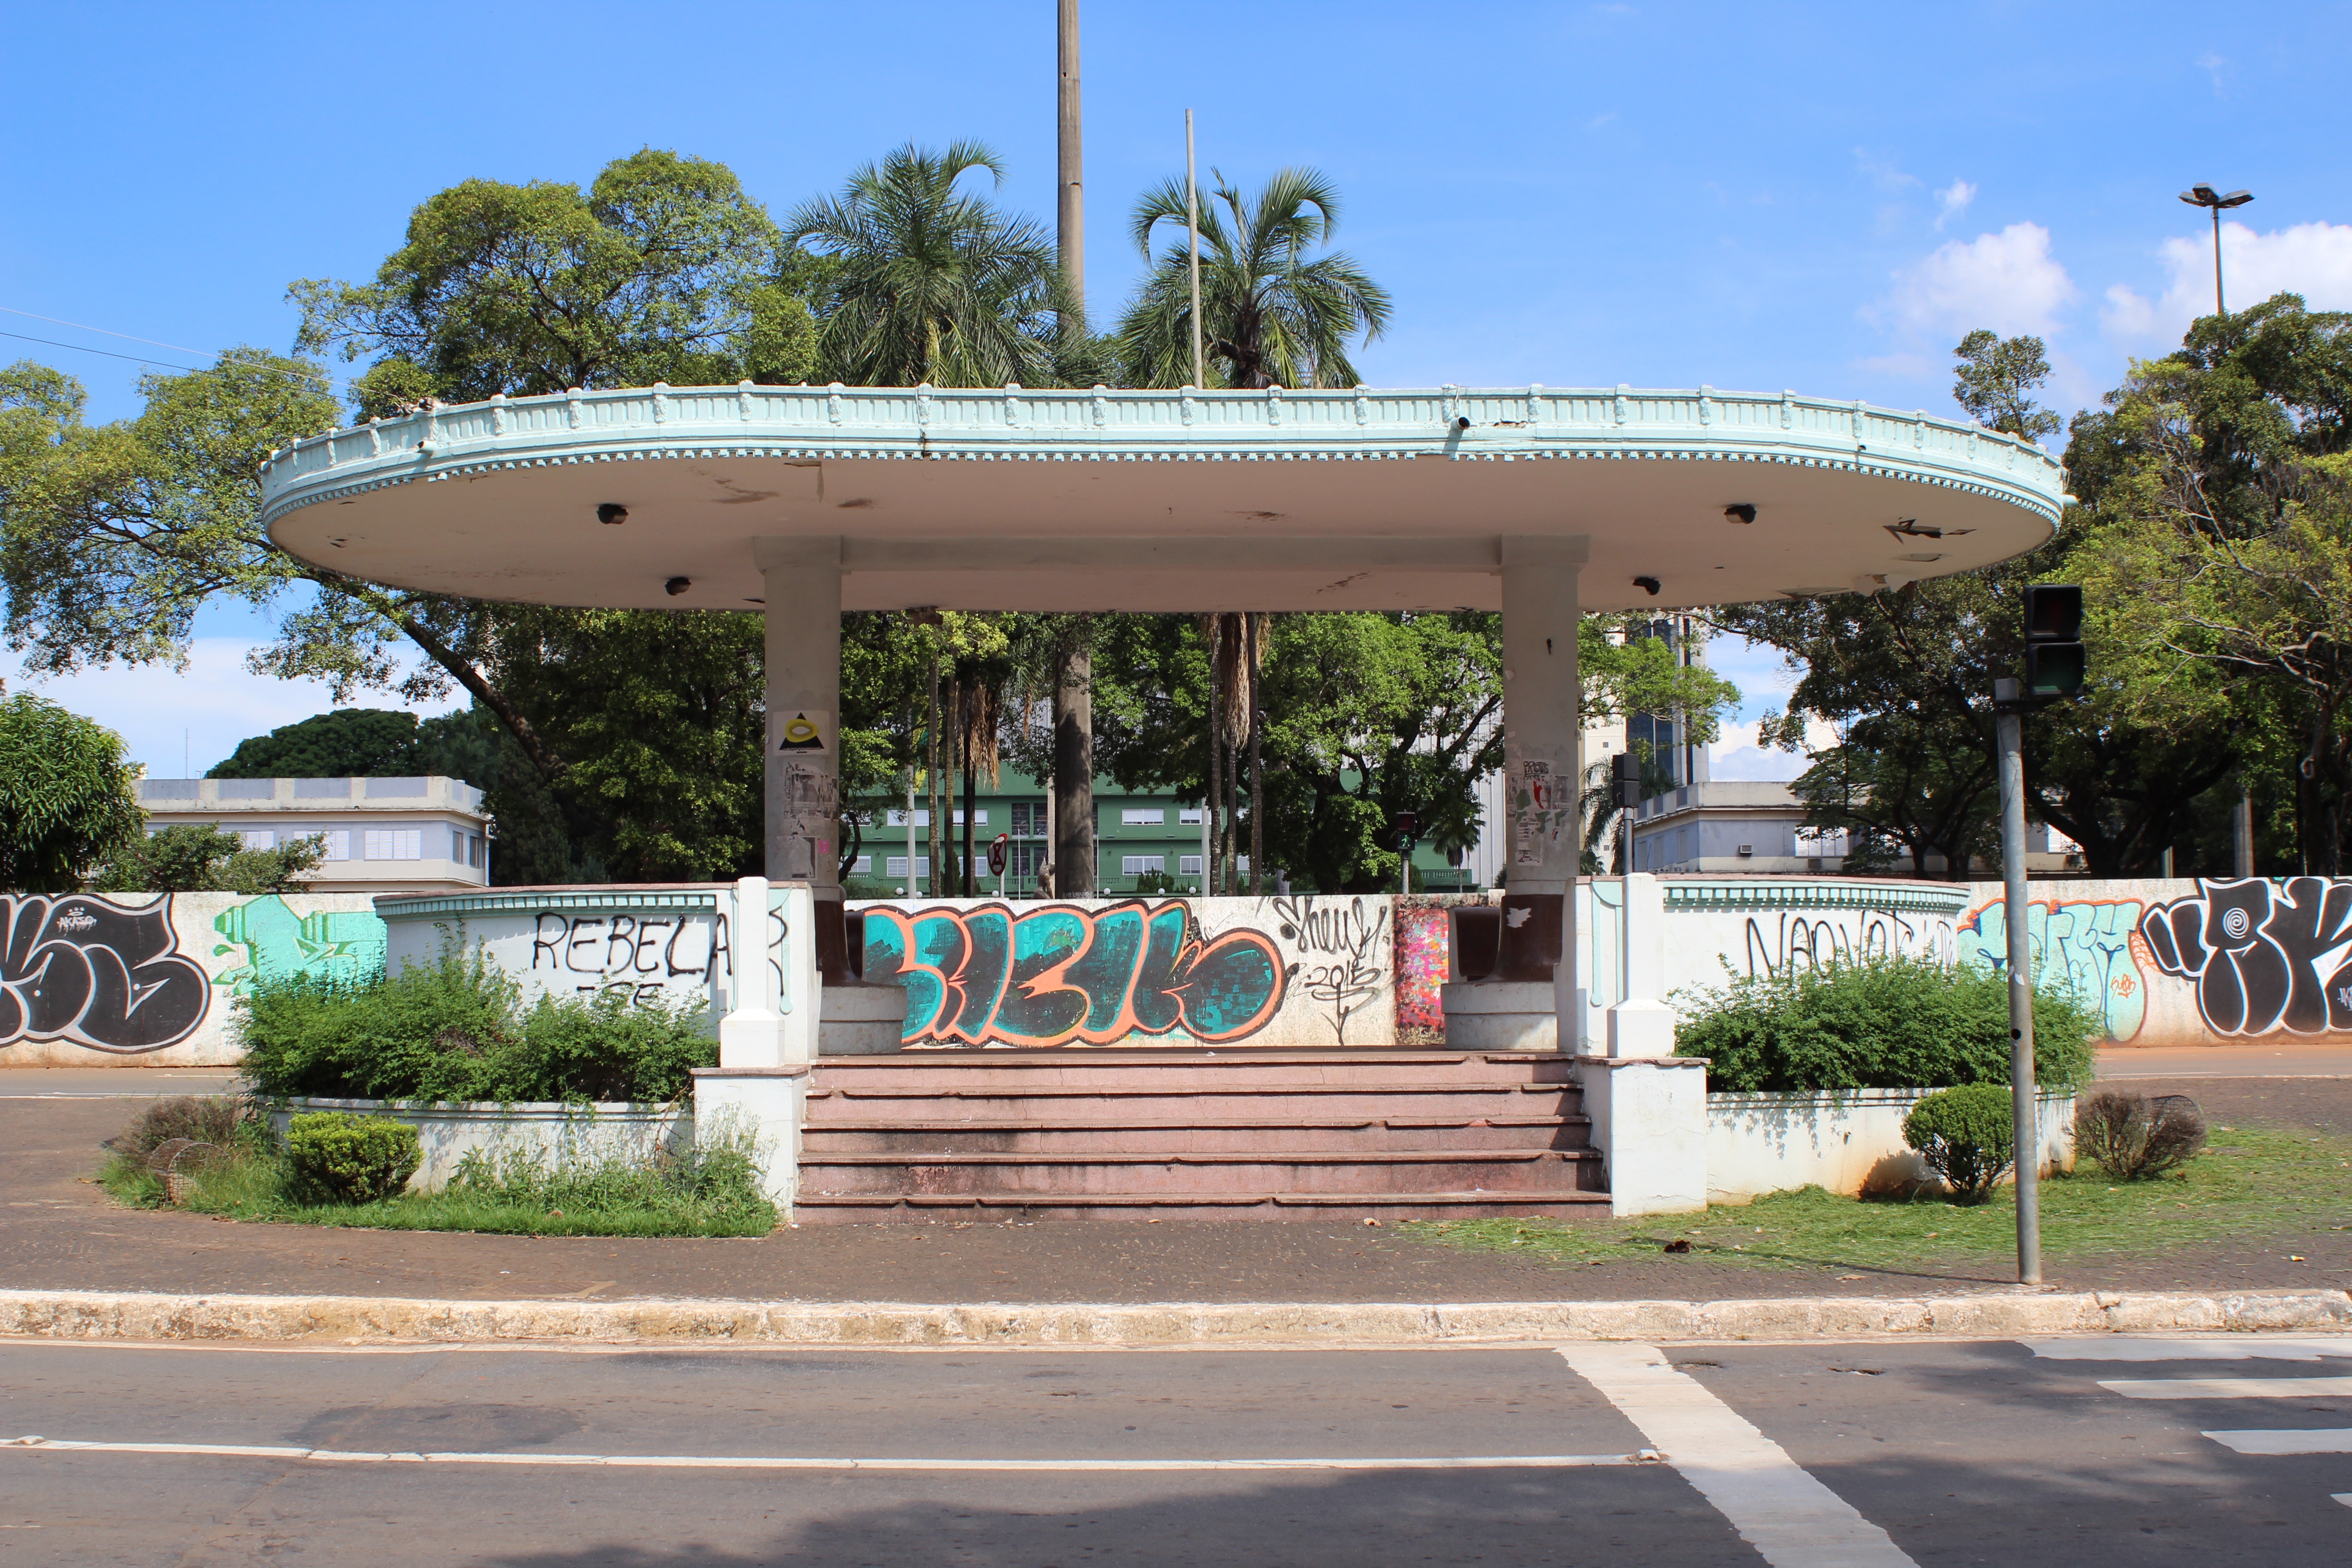
old, monument, vacation, plaza, gazebo, art deco, pavilion, estate, goi nia, outdoor structure